Campbell-Rumsey House

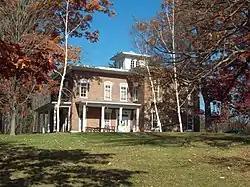
Campbell-Rumsey House, October 2009

Campbell-Rumsey House is a historic home located at Bath in Steuben County, New York. It was built about 1855 and is a two-story, Italianate style brick residence. It was home to two prominent Bath residents, Robert Campbell (1808–1870) and David Rumsey (1810–1883).